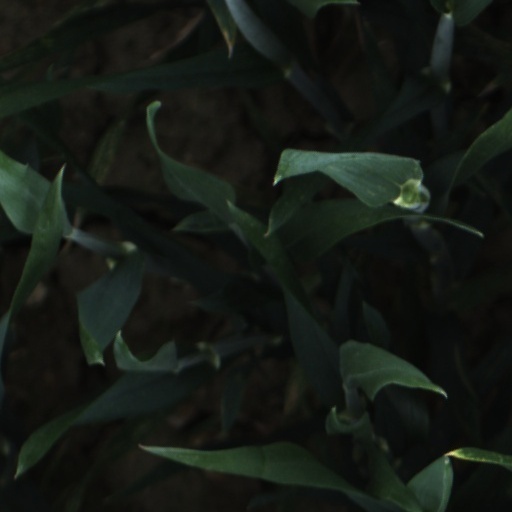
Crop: wheat